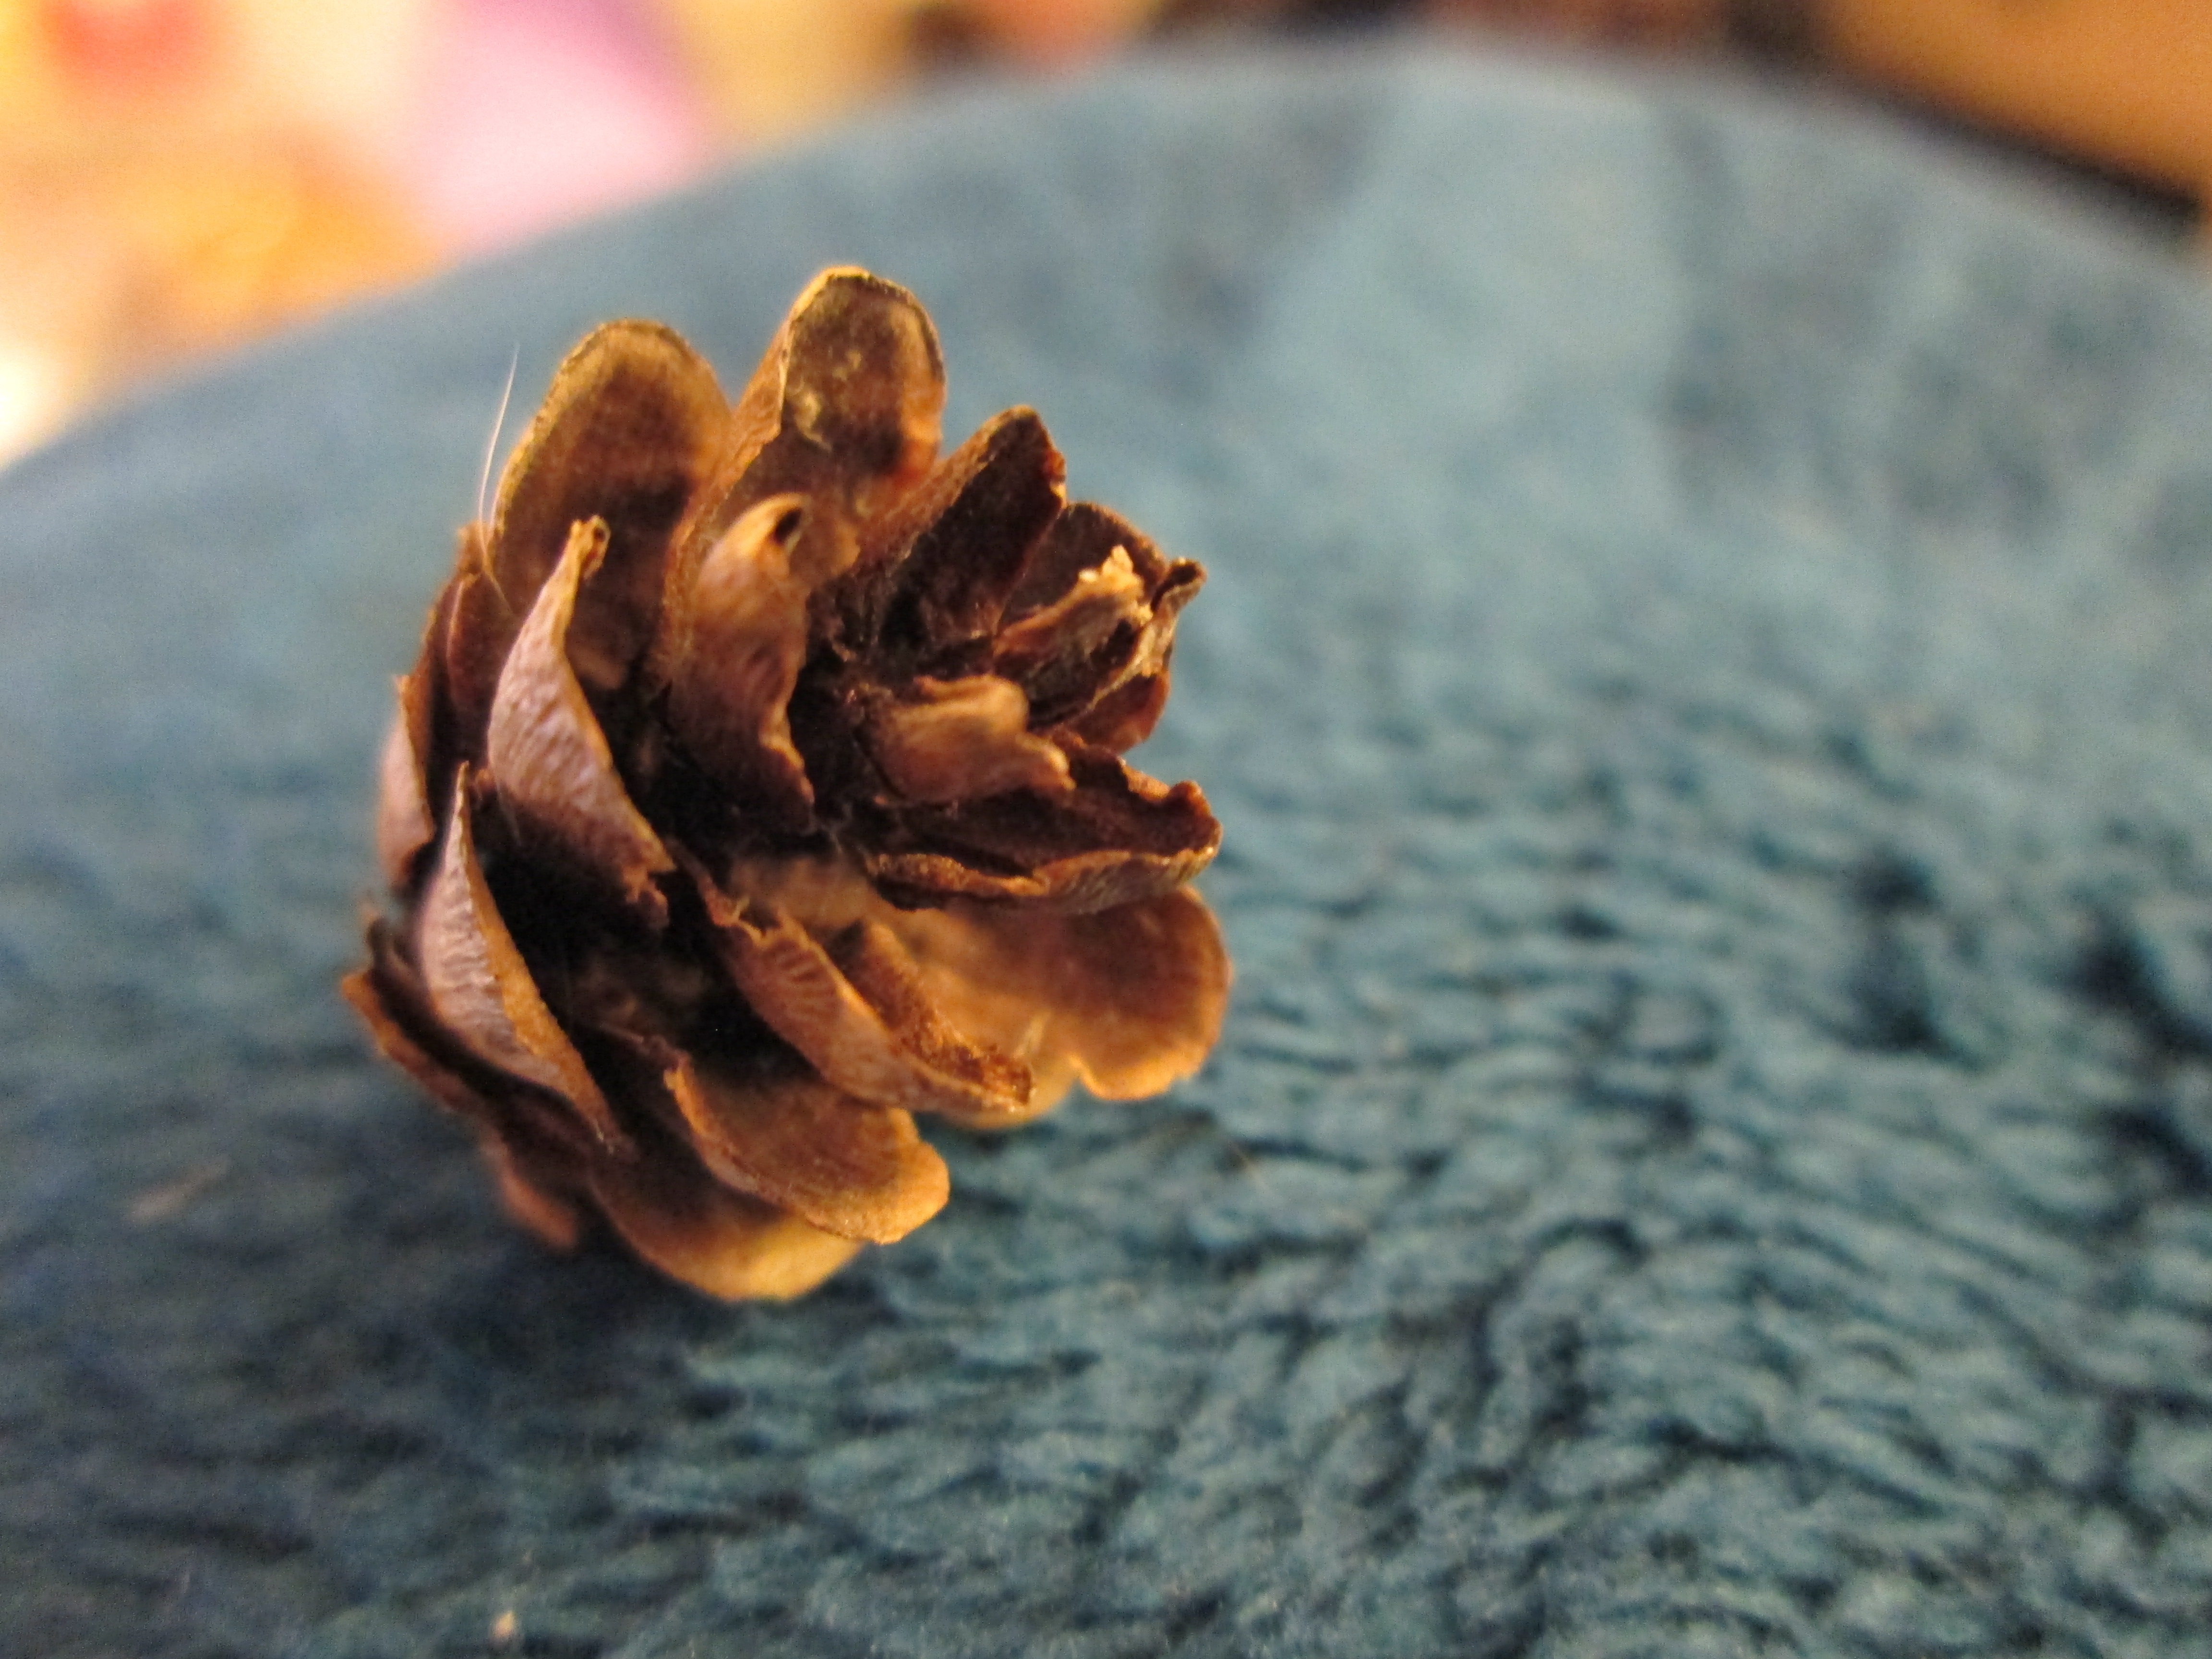
hand, winter, plant, wood, leaf, flower, produce, small, brown, flora, pine cone, close up, organ, auriculariales, macro photography